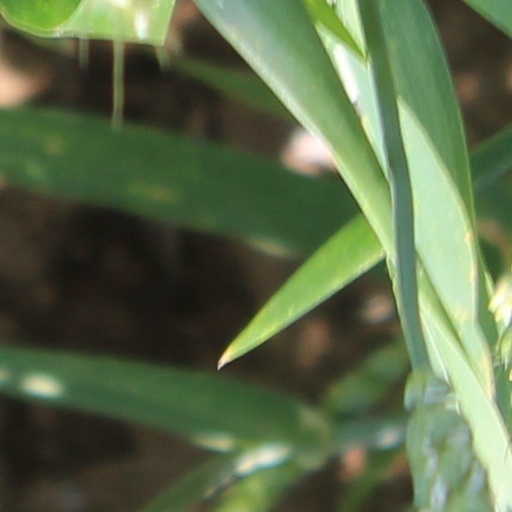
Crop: wheat